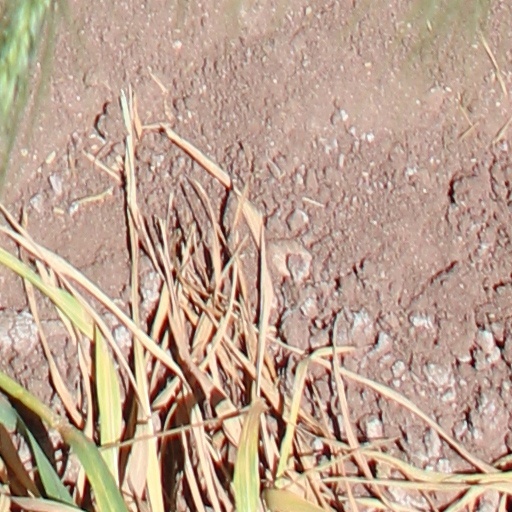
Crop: wheat